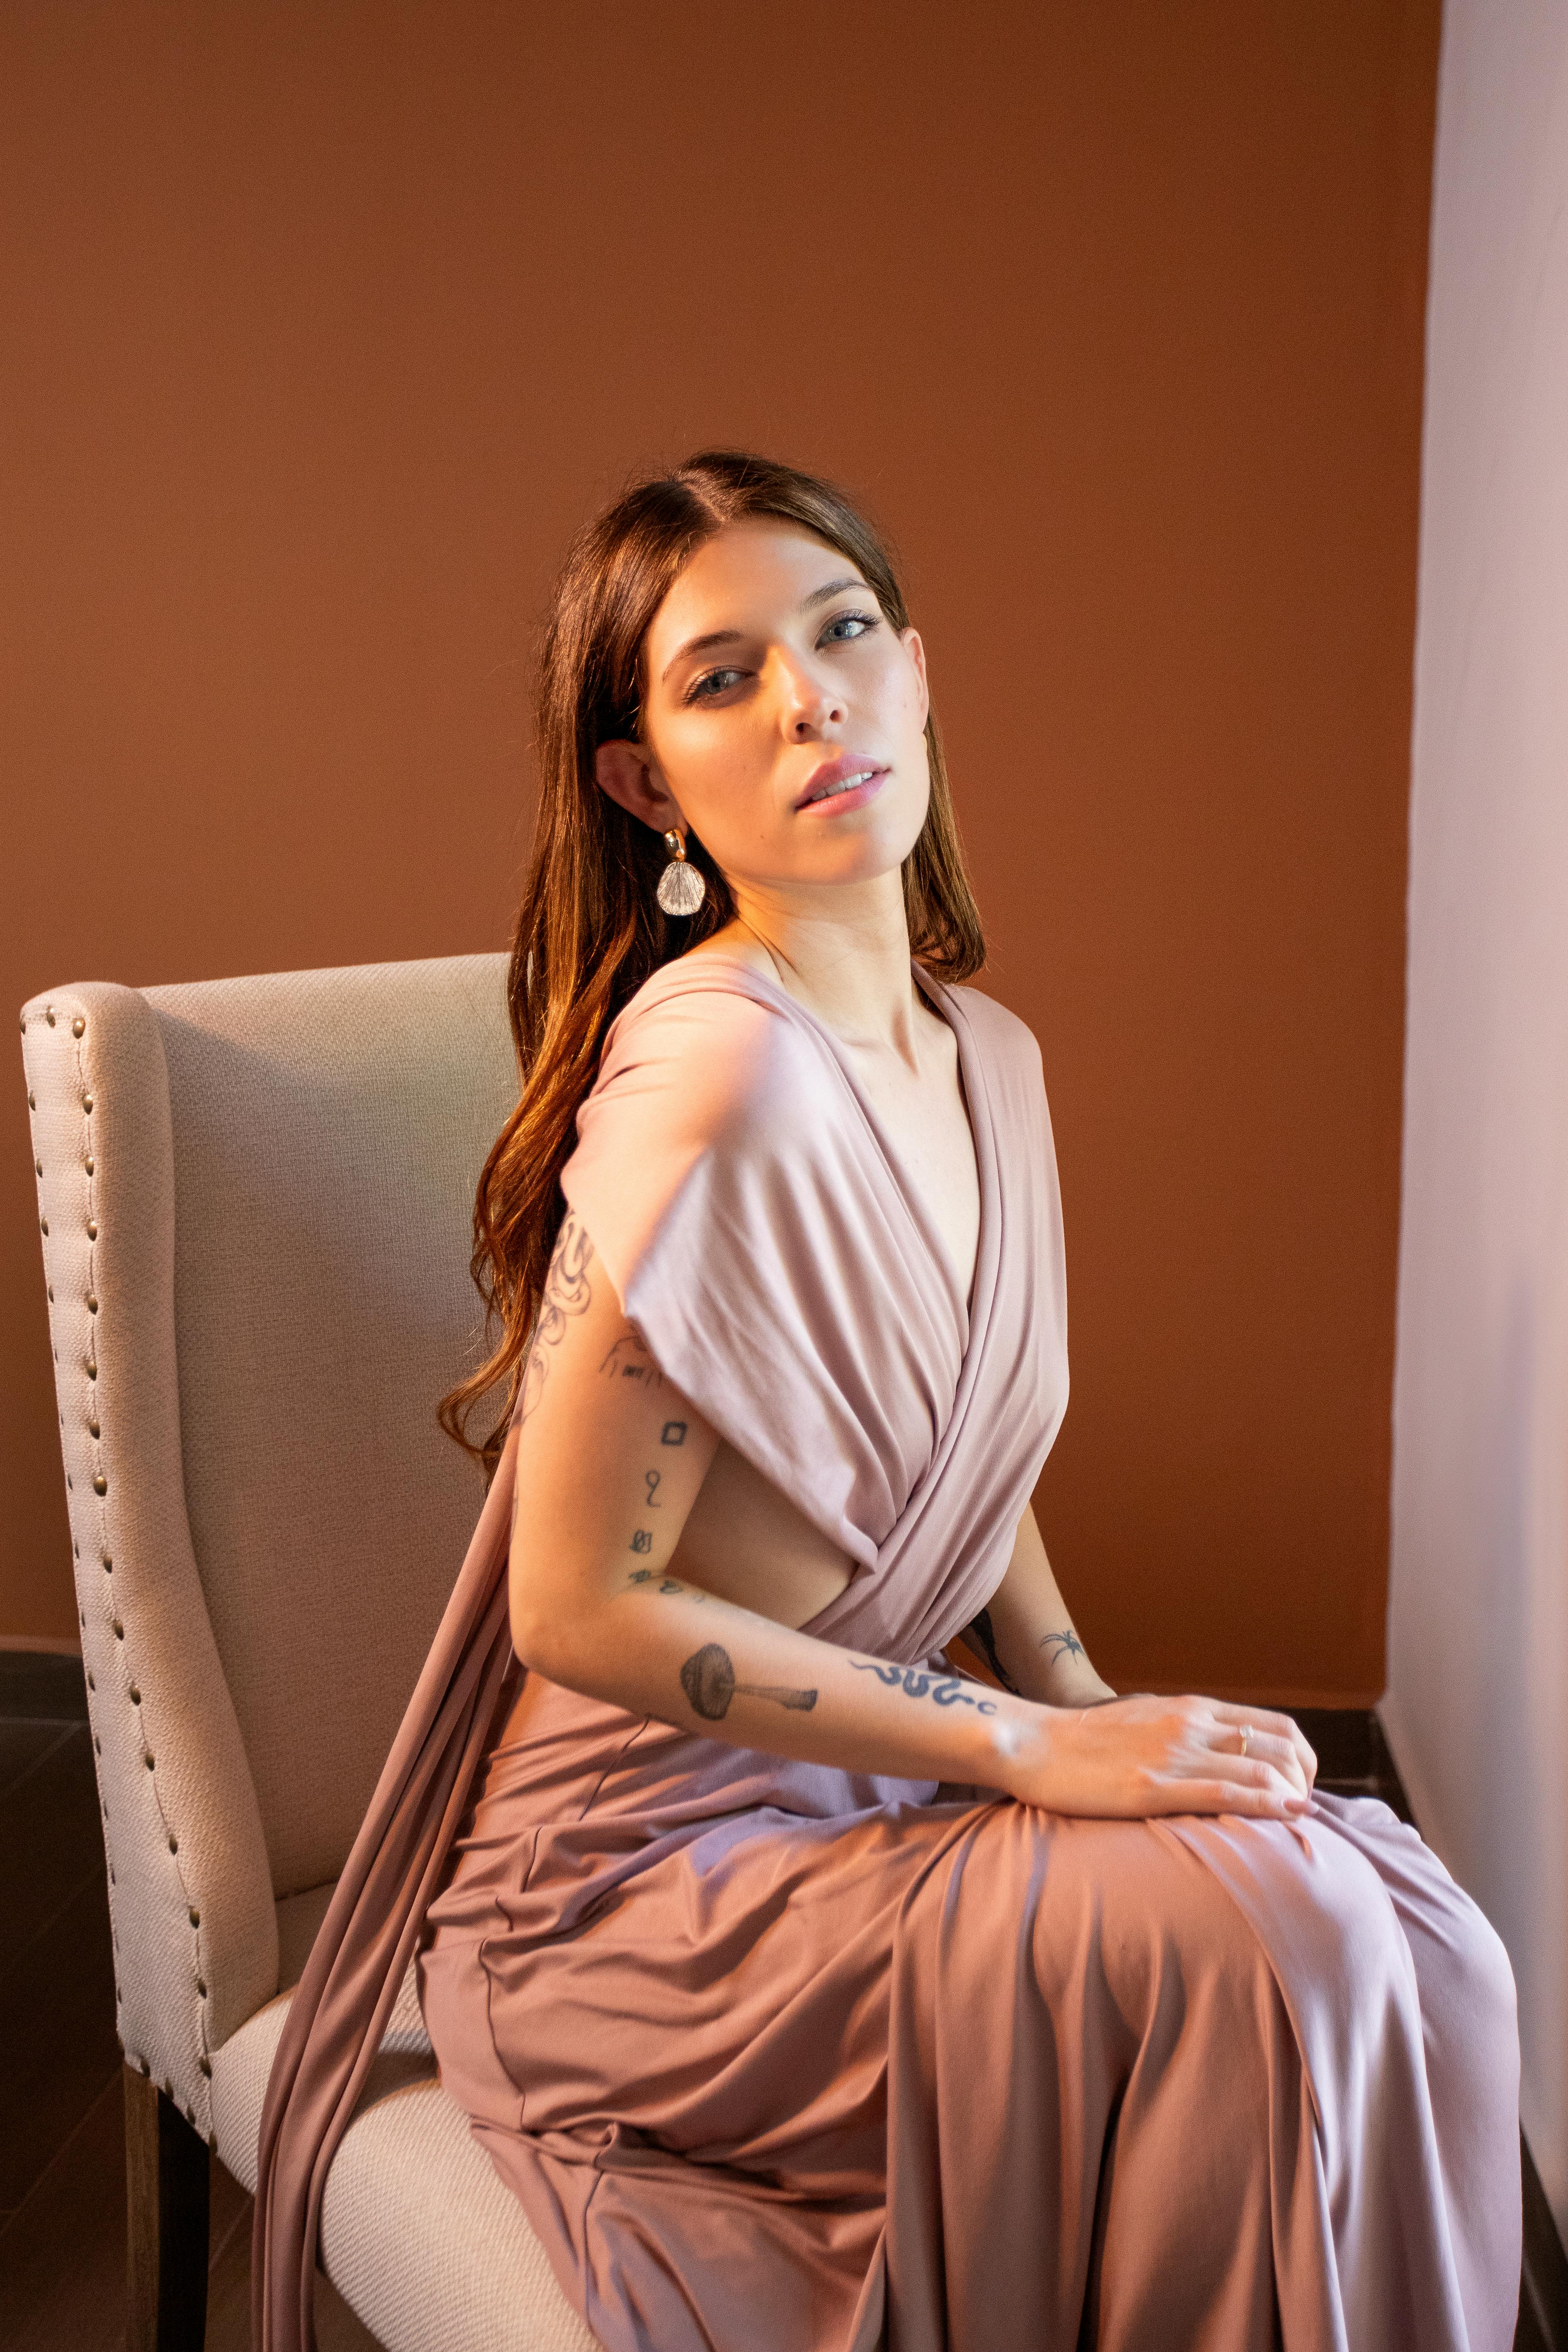
woman, joint, skin, flash photography, sleeve, comfort, thigh, waist, One piece garment, fashion design, makeover, black hair, trunk, fashion model, formal wear, knee, human leg, day dress, art model, long hair, abdomen, brown hair, blond, event, chair, electric blue, sitting, peach, cocktail dress, magenta, flesh, jewellery, silk, pattern, photo shoot, portrait photography, curtain